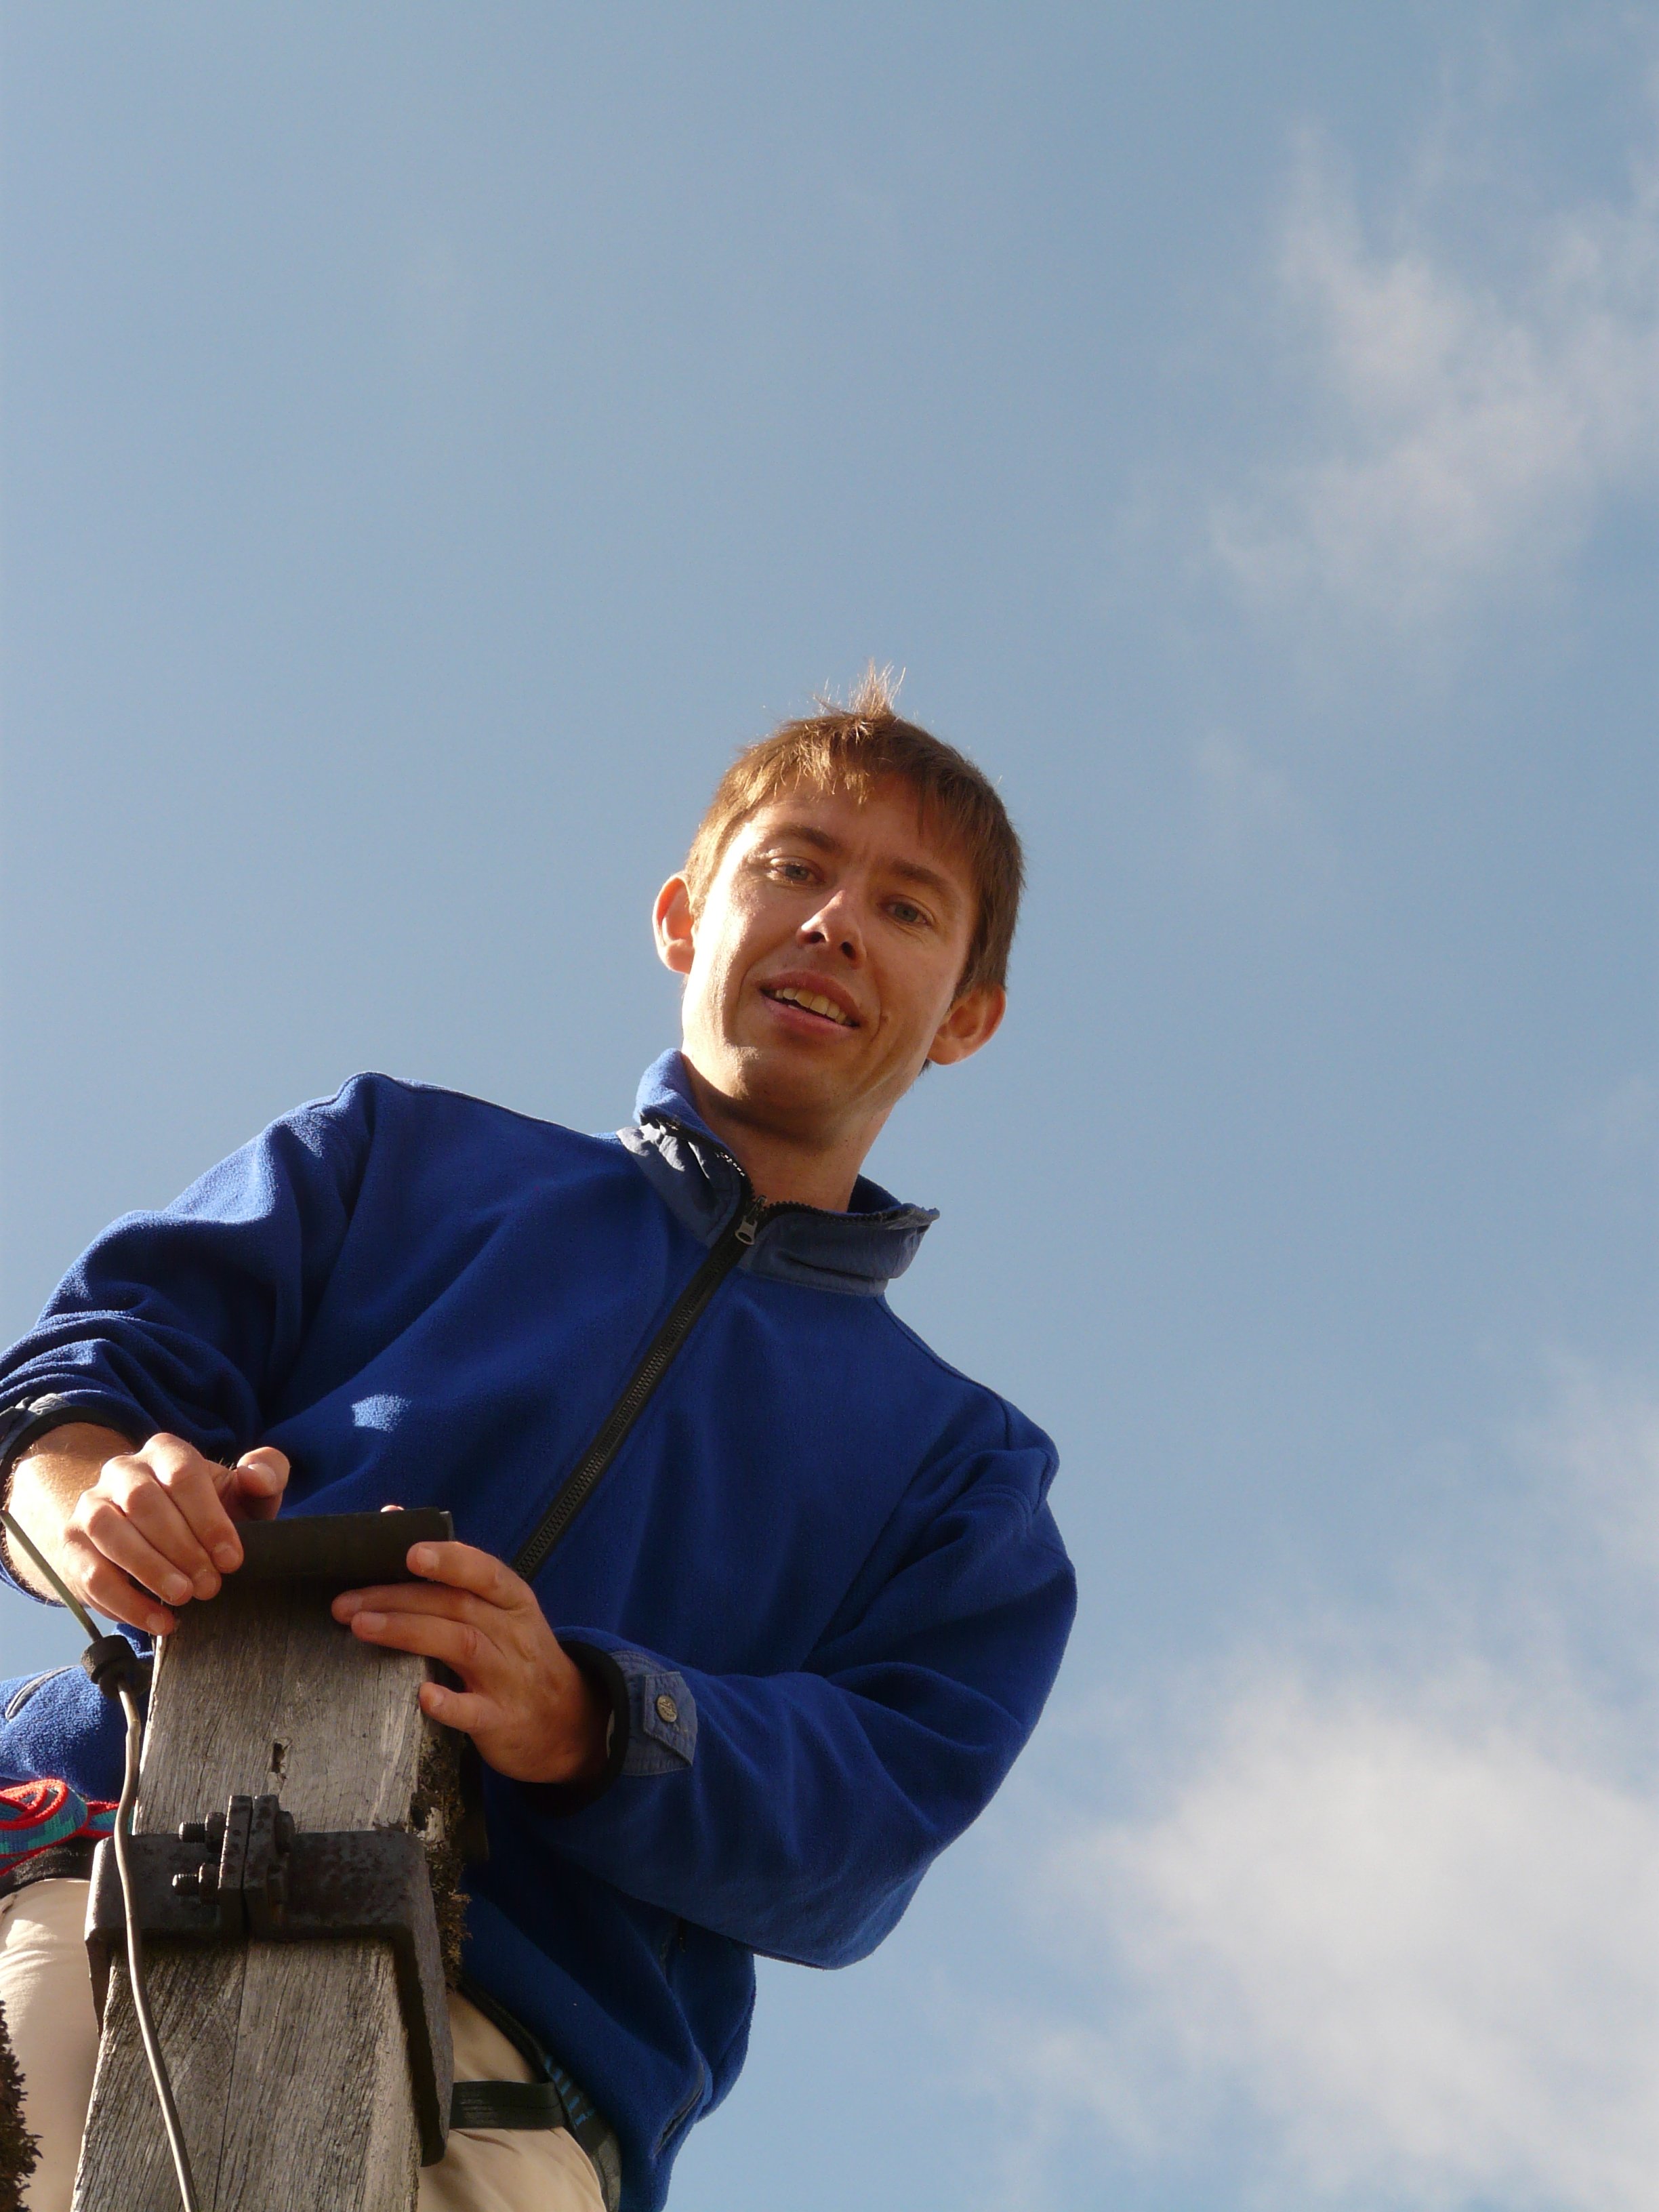
man, person, human, blue, extreme sport, face, sports, port t